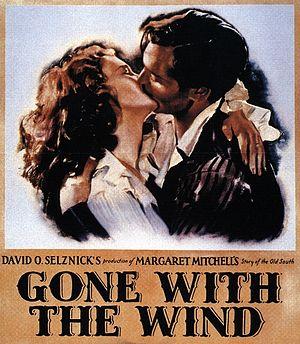
Autant en emporte le vent est un roman écrit par Margaret Mitchell au début du XXᵉ siècle. Il est paru en 1936 et a reçu le prix Pulitzer en 1937.